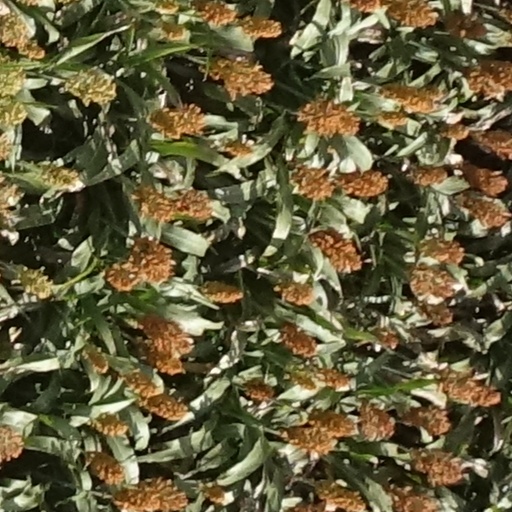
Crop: sorghum